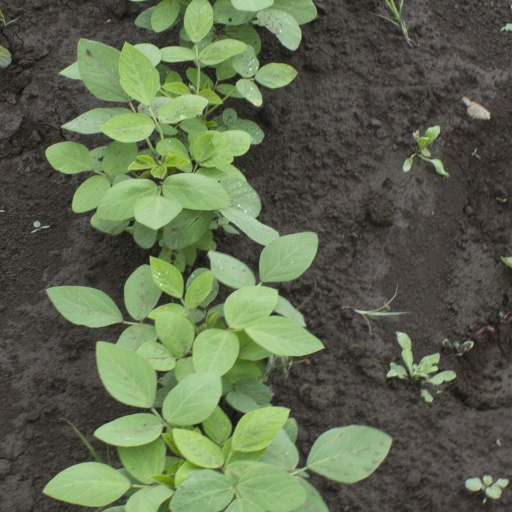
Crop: soybean